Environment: lab
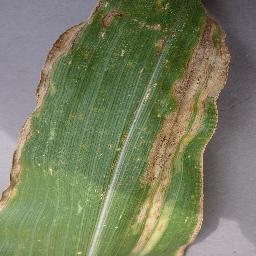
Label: northern_corn_leaf_blight